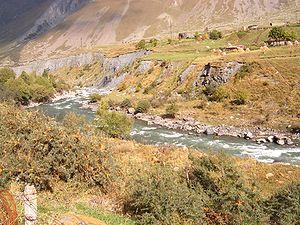
Le Terek est l'un des principaux fleuves du Caucase, d'une longueur de 623 kilomètres. Il coule sur les territoires de la Géorgie et de la Russie.